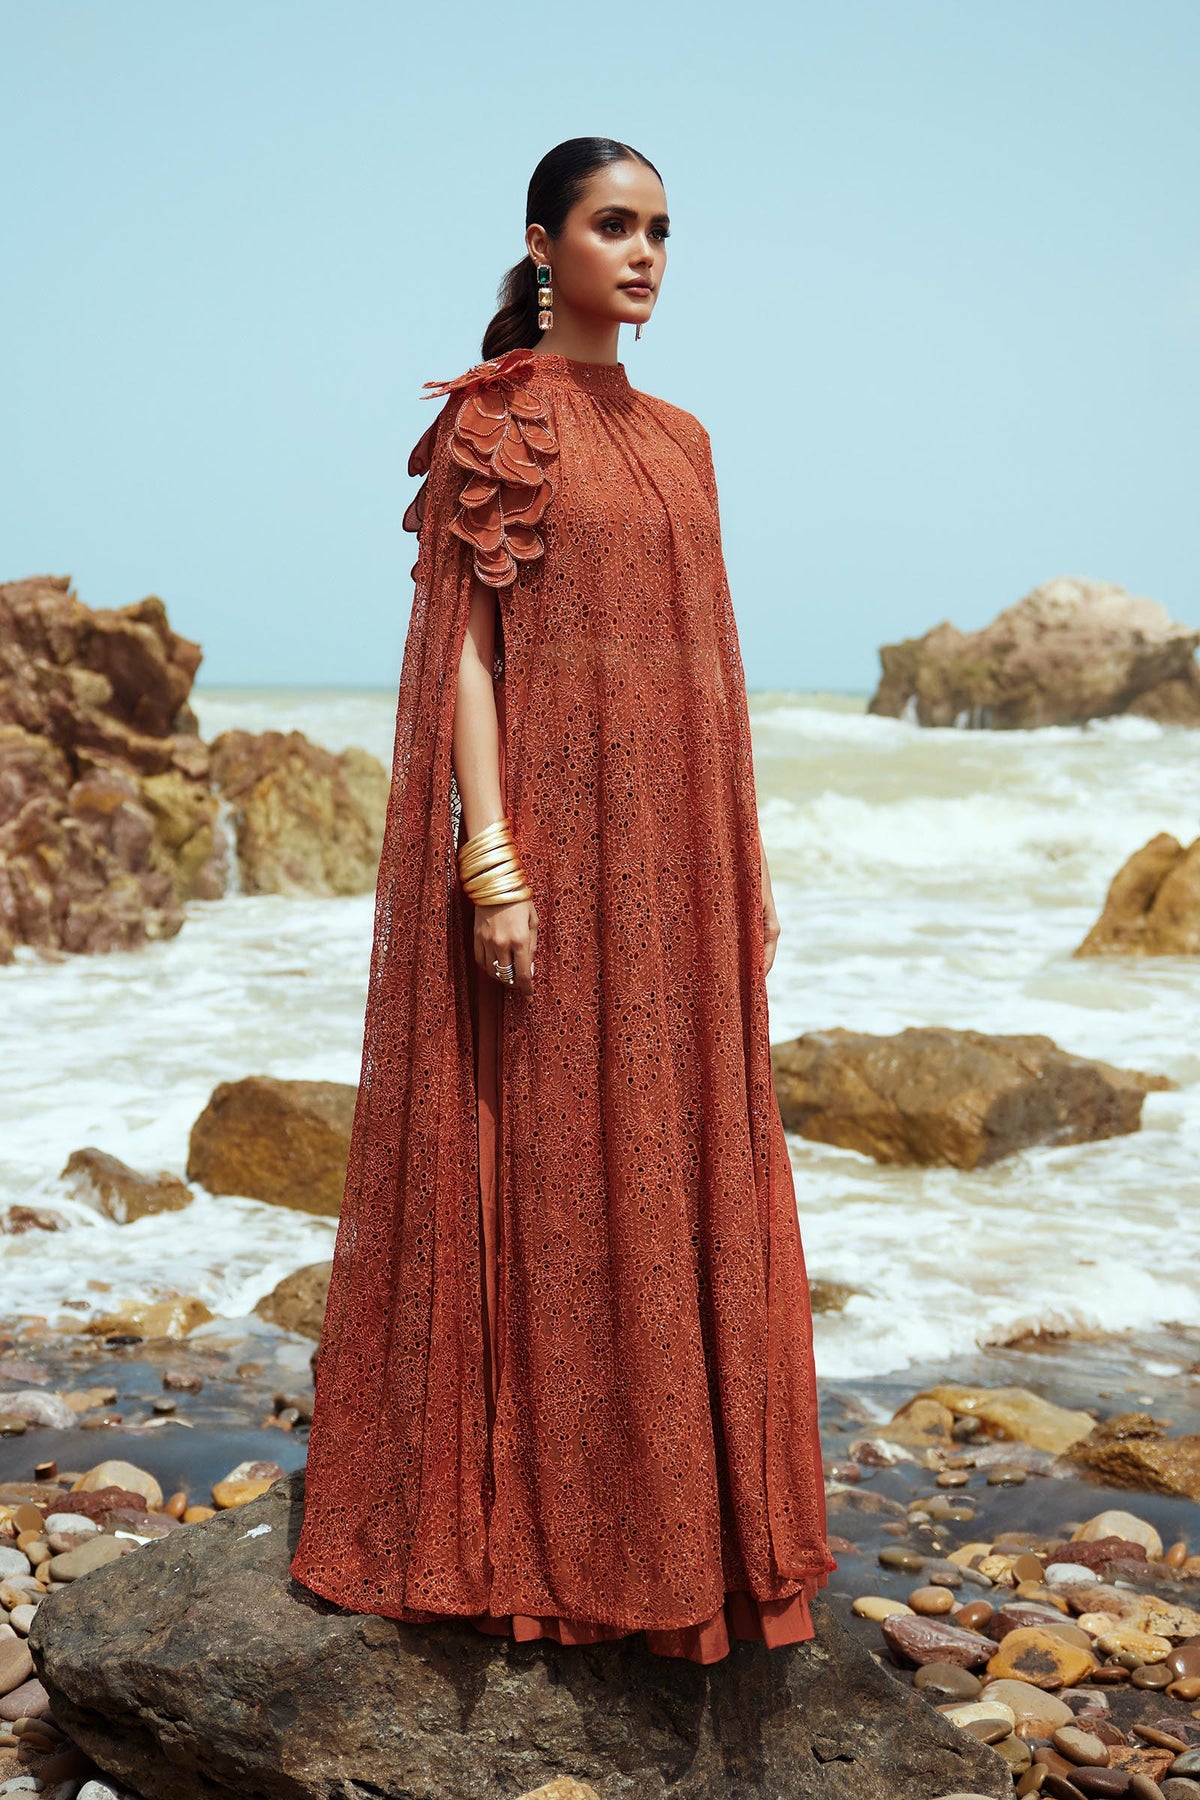
rust kashmir print cape gown